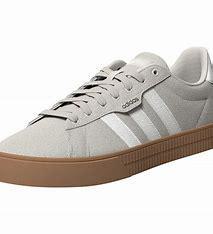
Brand: Adidas
Model: Daily 3